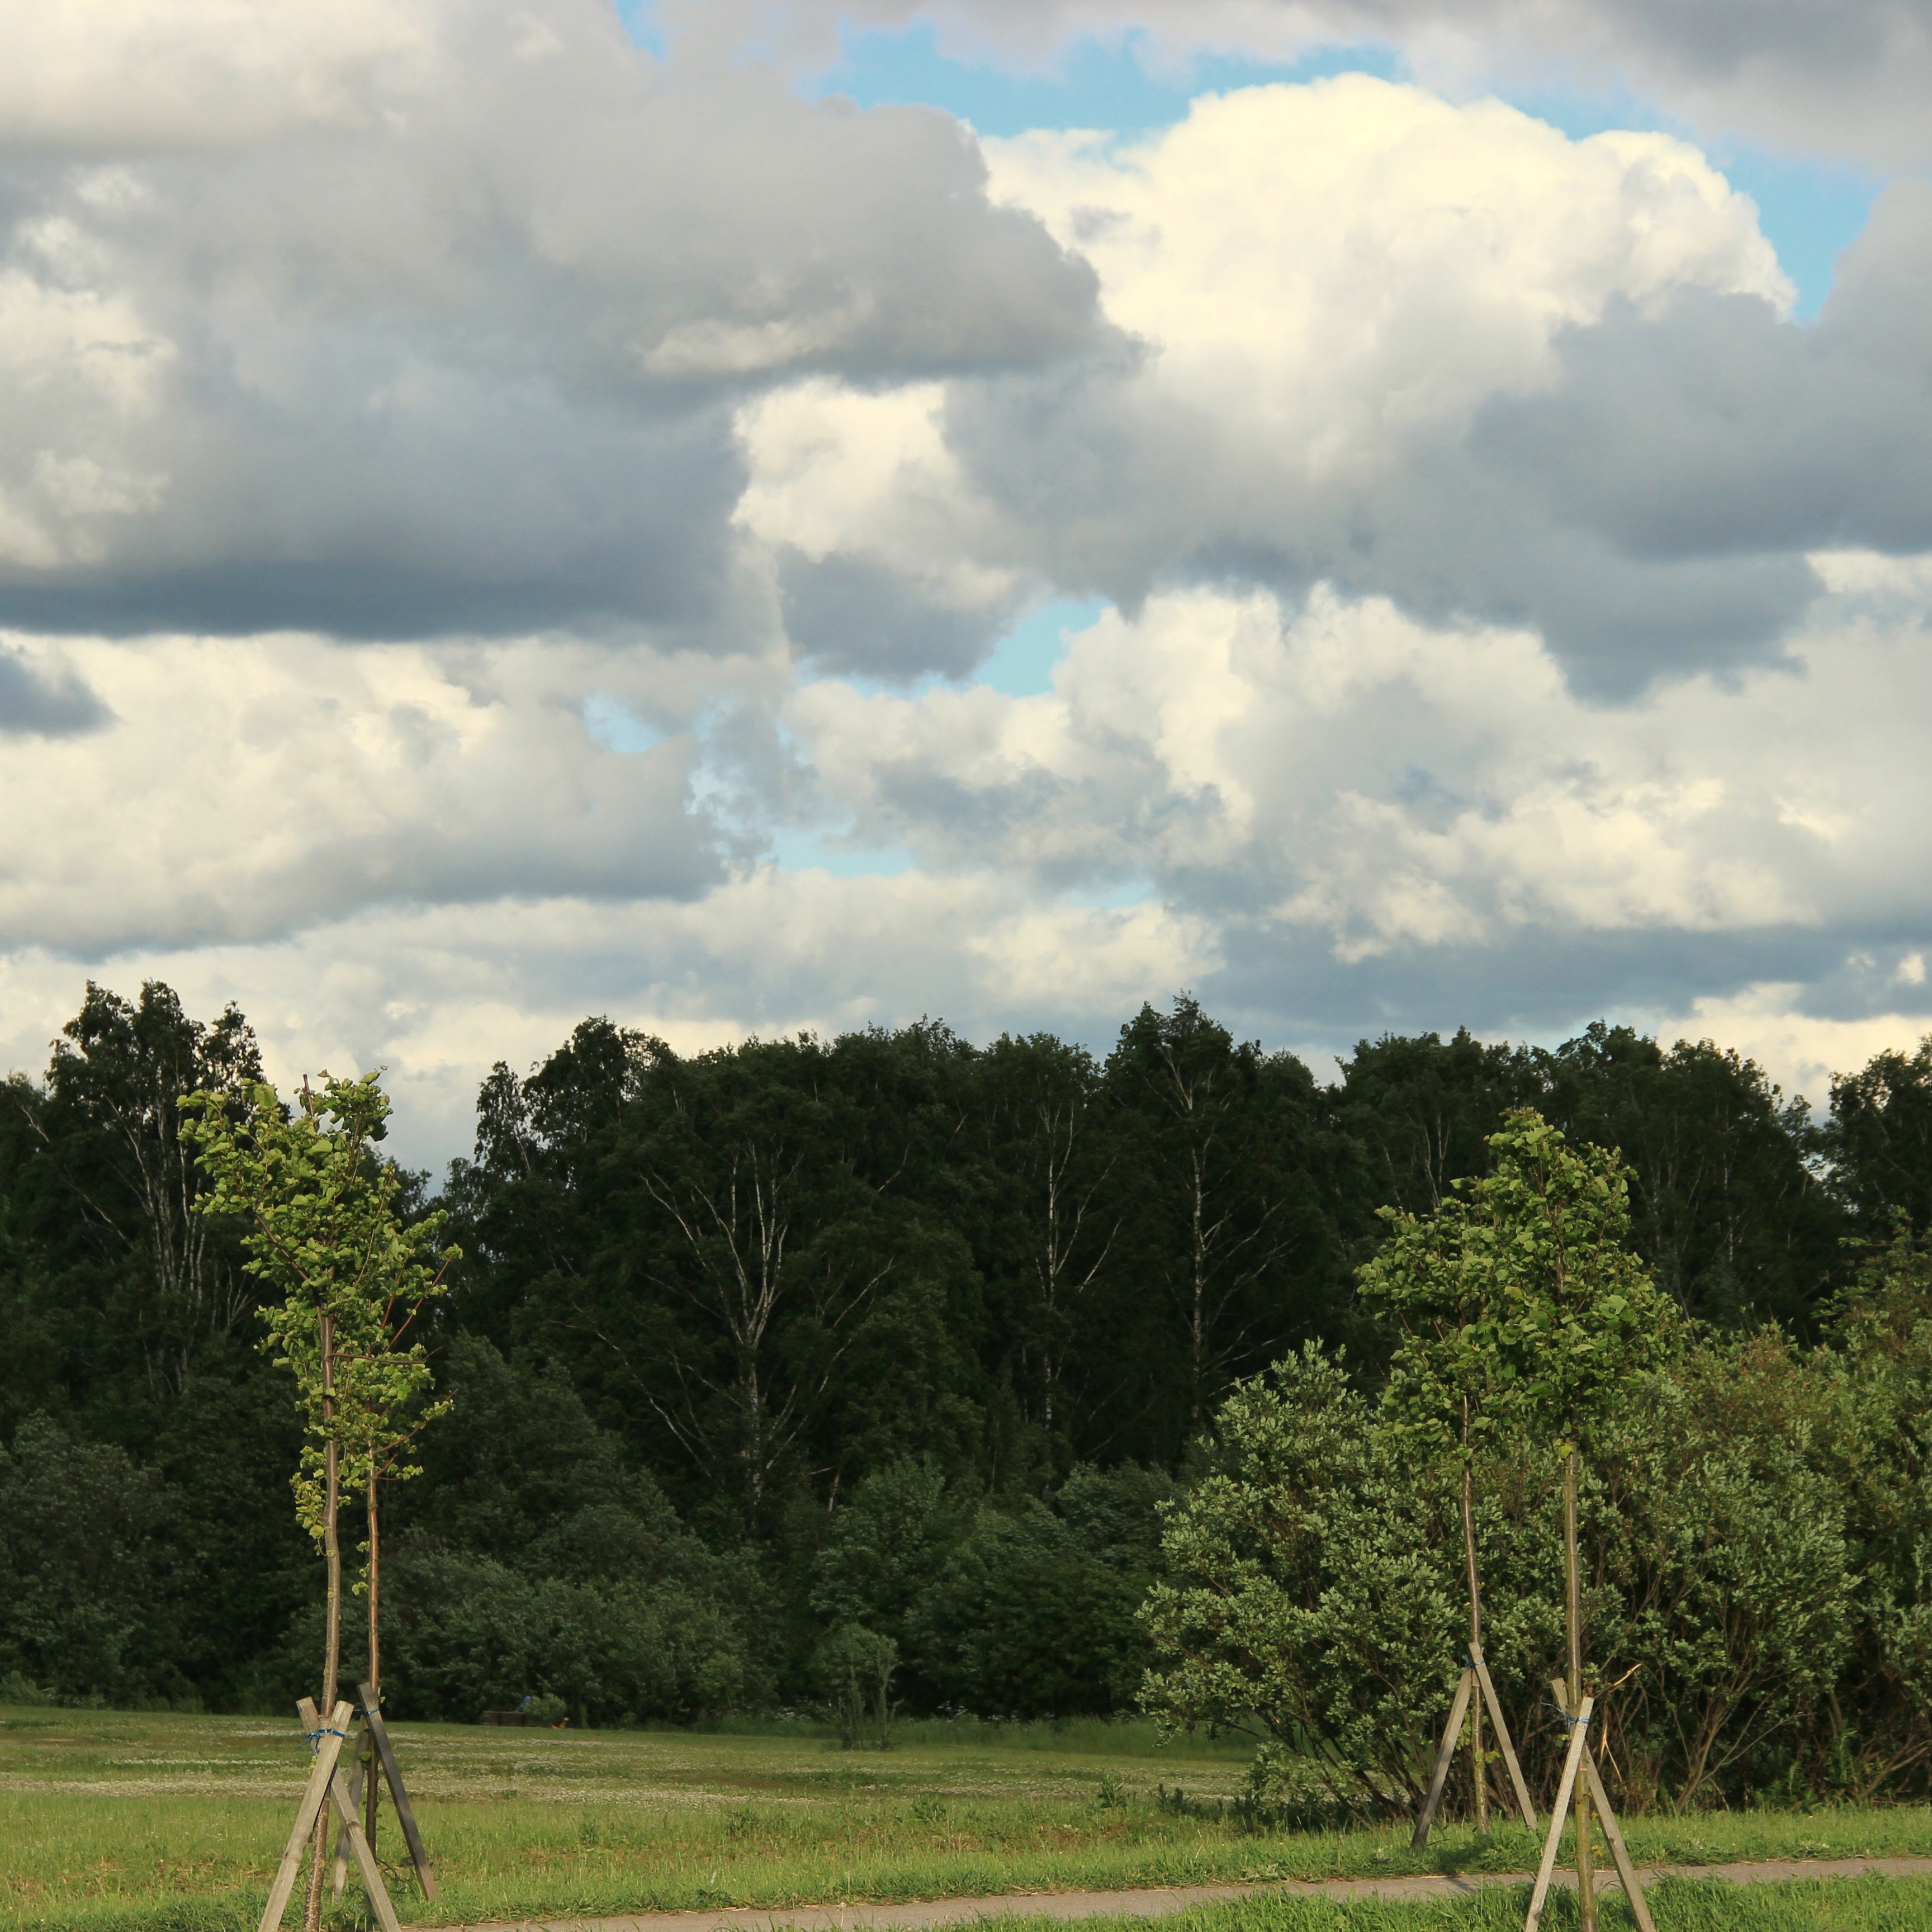
landscape, tree, nature, forest, grass, horizon, cloud, plant, sky, field, meadow, prairie, hill, summer, pasture, agriculture, plain, clouds, grassland, ecosystem, rural area, meteorological phenomenon, natural environment, woody plant, antonina volcano